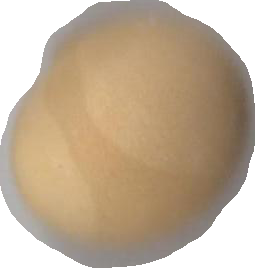
Variety: Grobogan